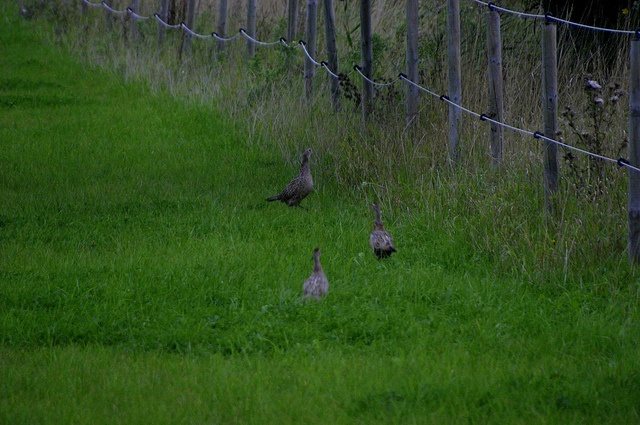
A group of three birds walking across a lush green field.
Three birds walk in tall grass near a wire fence.
Quail walking in tall green grass near a fence.
Three pheasants in a green field near a fence.
A couple of small chickens are standing near the fence.